Ivanovo-Voznesensk Polytechnic Institute

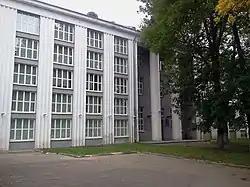
IVPI library building (Ivanovo Regional Scientific Library), modern view

The main extended facade of the library faces Sheremetevsky Prospekt. A smaller building of the same height adjoins the main rectangular volume of the building perpendicularly. In the center of the main facade is a two-columned portico. With the same height of the main building throughout its entire length, it has a different number of floors: the left part (book depository) is five-story, the right part (reading rooms) is two-story.